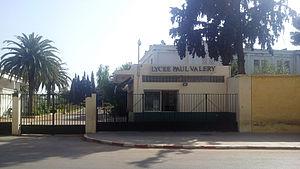
L'entrée principale du lycée français Paul Valéry de Meknès. العربية: المدخل الرئيسي للمدرسة الفرنسية الثانوية ""بول فاليري"" بمكناس"
Le lycée Paul-Valéry, appelé aussi familièrement LPV ou Paul Va, est un établissement français d'enseignement général situé dans la ville de Meknès au Maroc. Fondé en 1914 sous le nom d'« École française de Meknès », cet établissement est devenu à partir de 1962 un lycée à vocation essentiellement scientifique et économique.